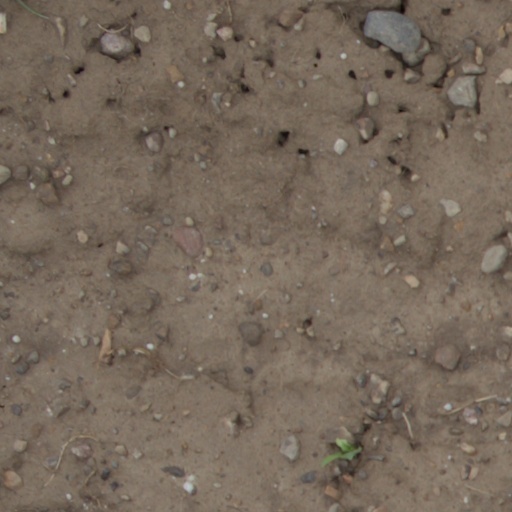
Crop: wheat